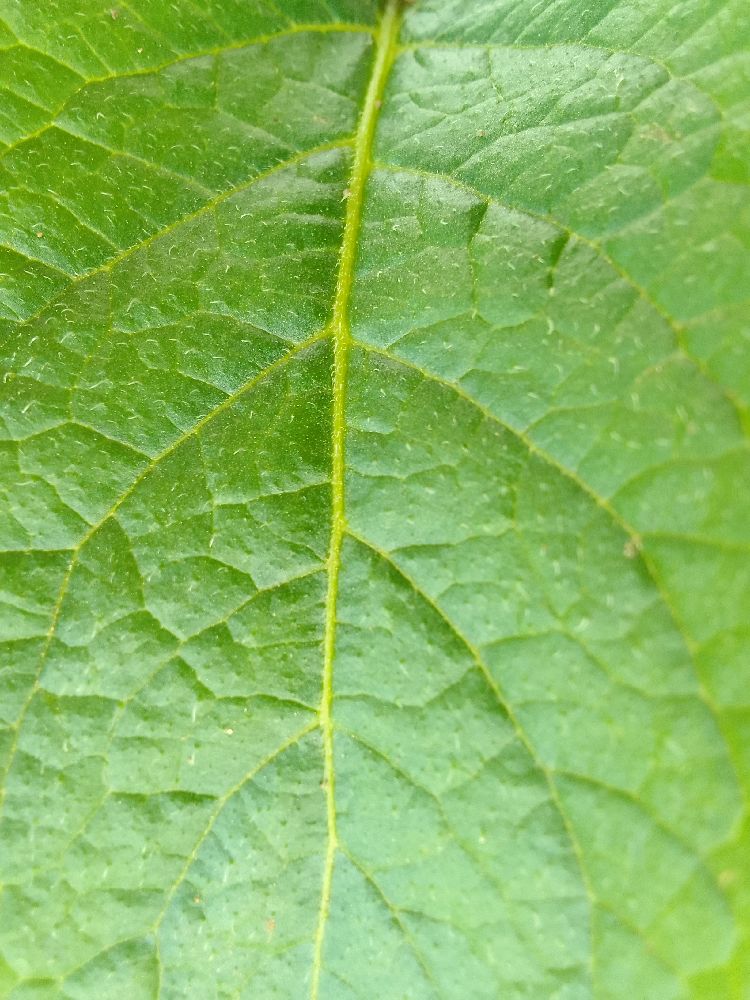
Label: Healthy